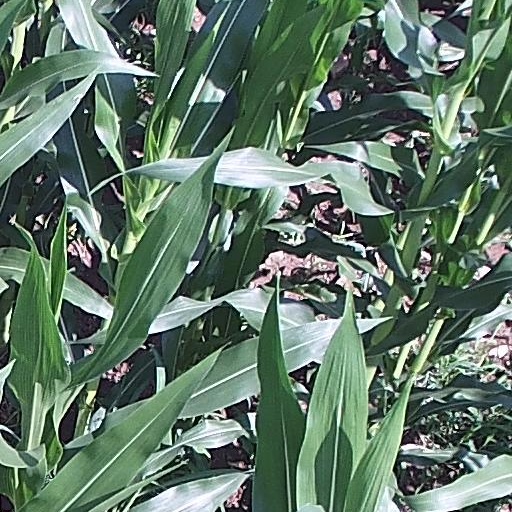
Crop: maize; corn